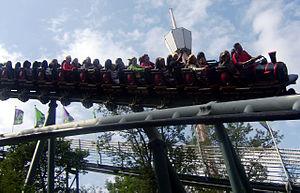
Lisebergbanan sont des montagnes russes en métal du parc Liseberg, situé à Göteborg, en Suède.